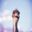
Label: bird